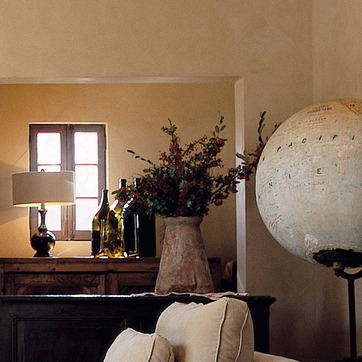
Material: foliage